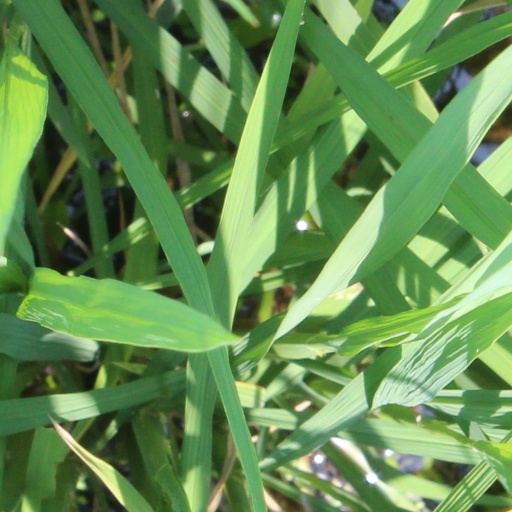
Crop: rice